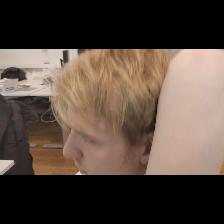
Label: Human